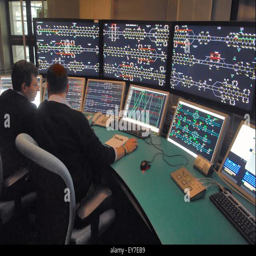
italian comune , the control room of high - speed railway lines